Parthenon mosque

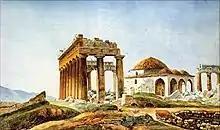
The second mosque in the ruined Parthenon, depicted by Pierre Peytier in the 1830s

At what point the Parthenon first became a congregational mosque is undocumented. However, Mehmed II is known to have visited Athens in 1458 after the surrender of the Acropolis to the Ottoman Empire and again in 1460, and it is speculated that the act of conversion could have taken place then or shortly thereafter since the prominent churches of conquered territories were typically converted. The structural changes to the building were slight. A Frankish tower in the south-west corner of the pronaos, which might have served as a bell tower, was converted to a minaret. The presbytery screen, the high altar, and the altars in the side apses were all removed. The mosaic of the Virgin in the apse evidently survived conversion. Less certain is the fate of the ambo, the removal or not of the episcopal throne, and the precise location of the minbar and mihrab. This building was destroyed in the Venetian bombardment during the 1687 Siege of the Acropolis and replaced with a smaller free-standing, single-domed mosque that stood in the cleared space of the naos. It was built sometime in the early 18th century. This in turn was removed in 1843 with the beginning of archaeological activity on the Acropolis.